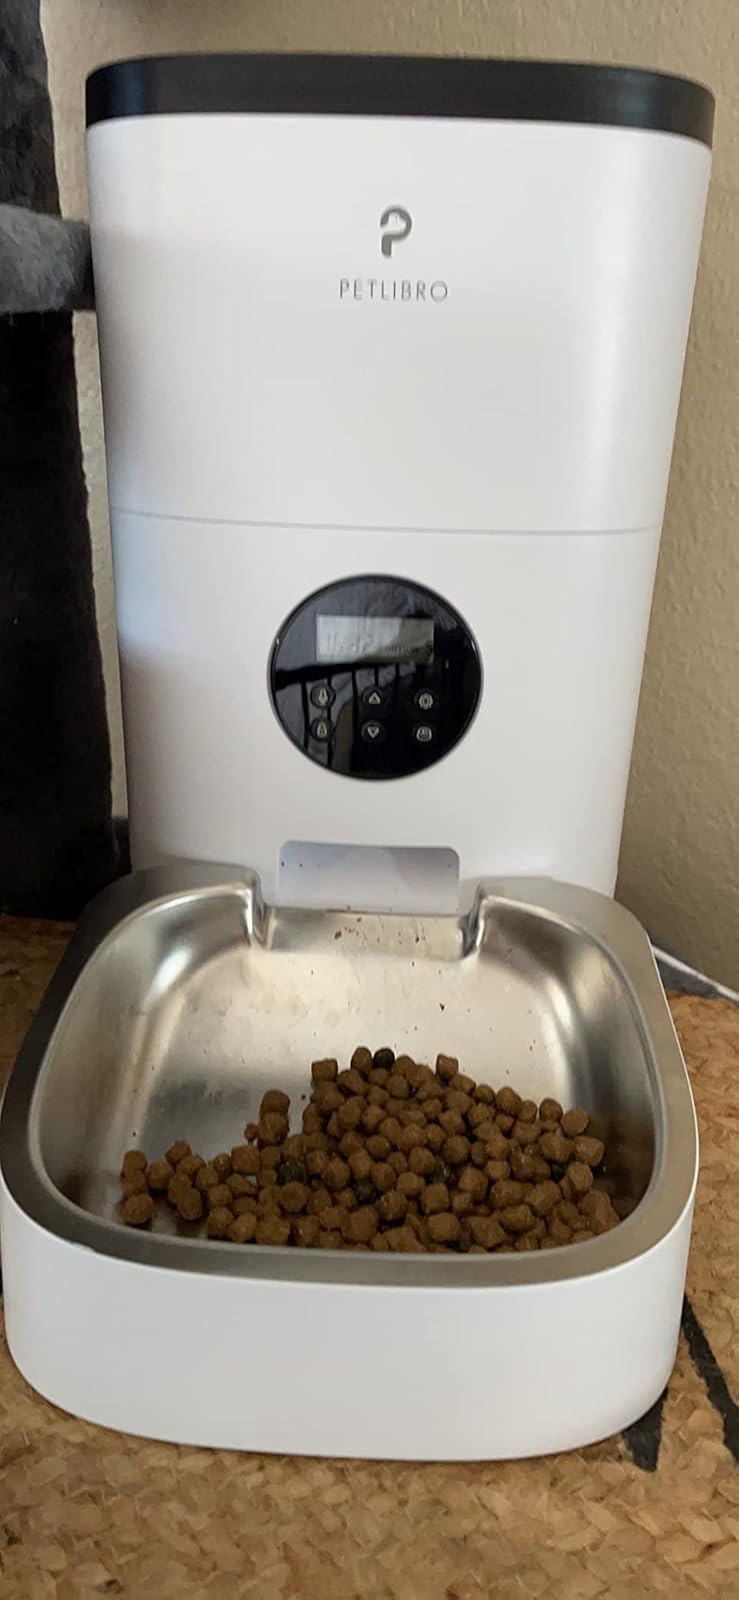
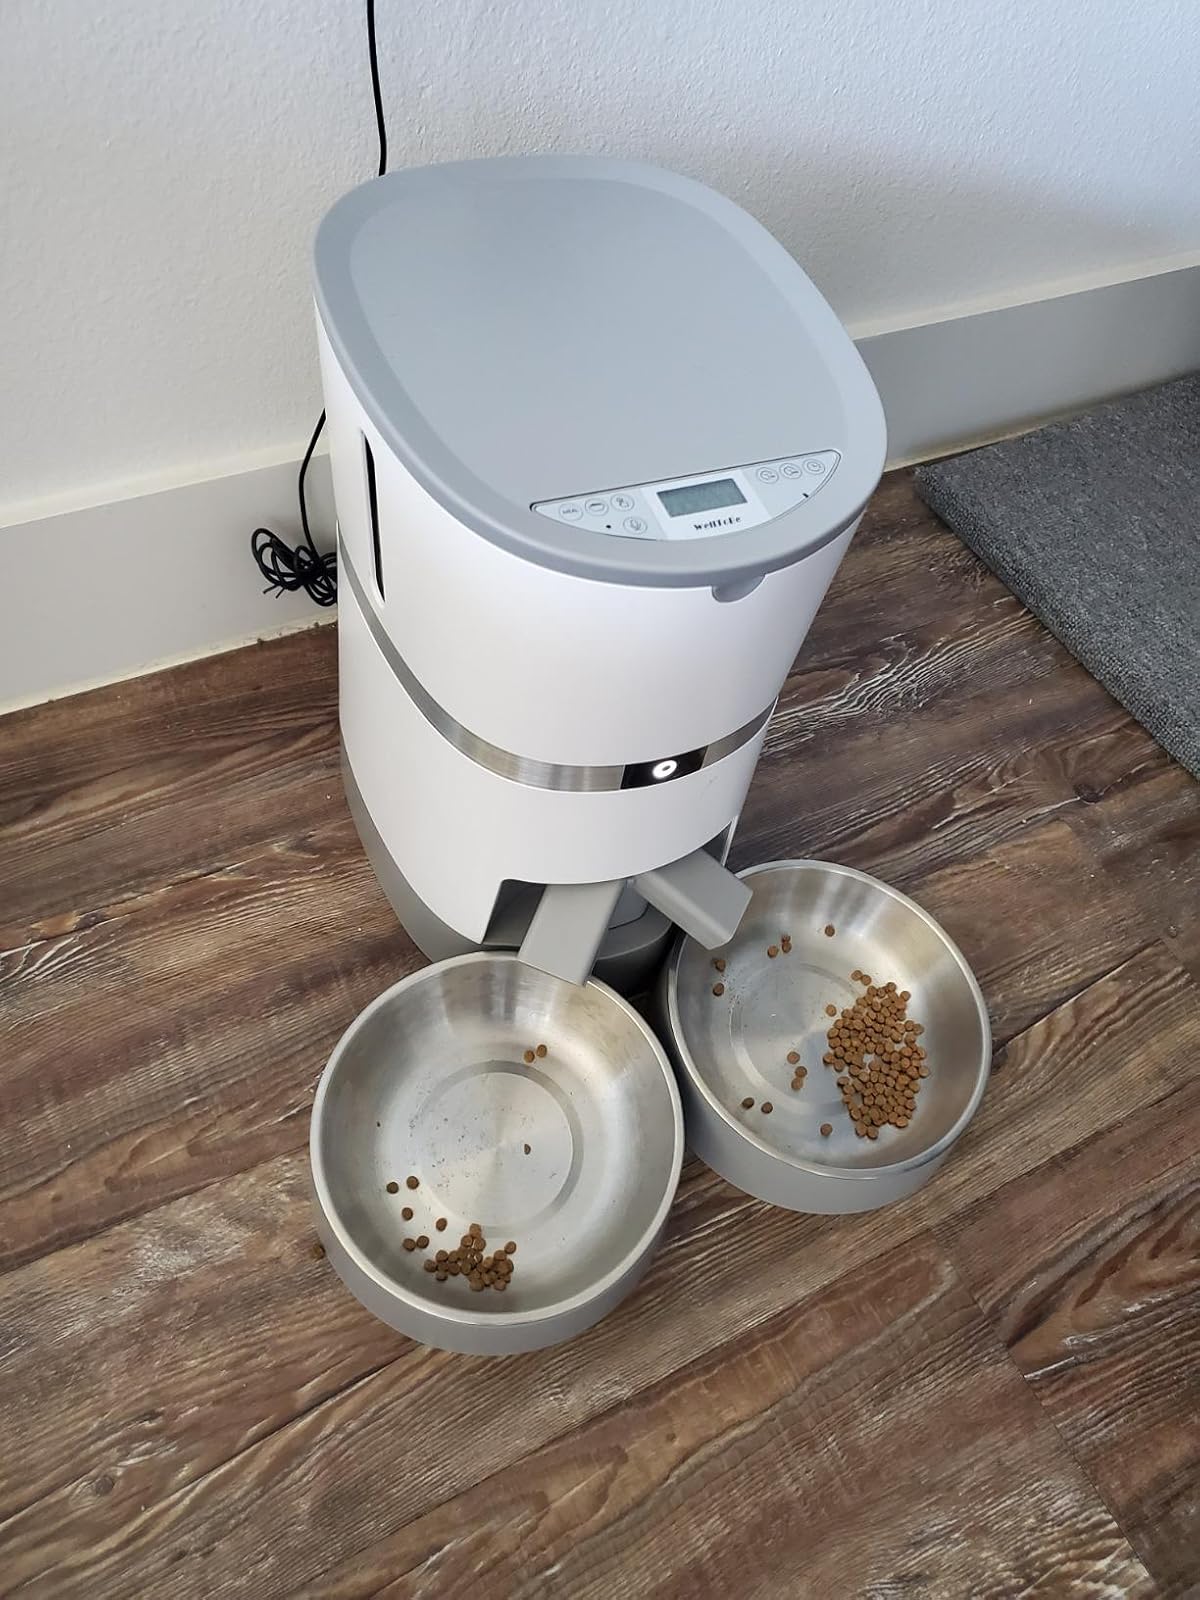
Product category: items_feeder
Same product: no